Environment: real
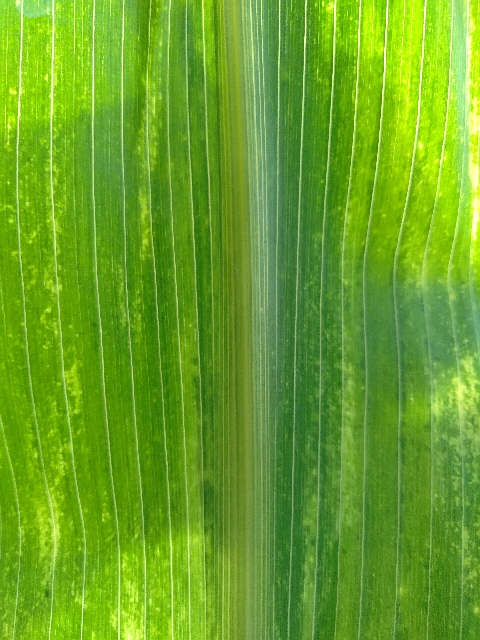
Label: lethal_necrosis